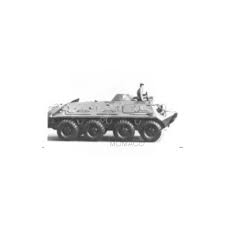
Label: BTR-60